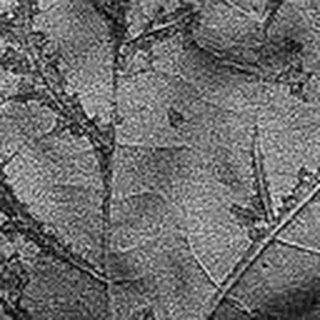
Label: cotton_bacterial_blight